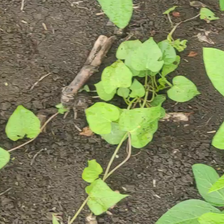
Weed species: Obscure_morning _glory(Ipomoea obscura)